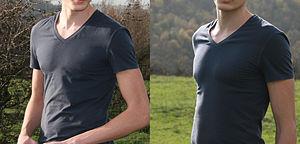
Jolidon est une société roumaine créée en 1993 à Cluj-Napoca. Disposant de quatre centres de production et de 3 300 employés, la société exporte ses produits, des sous-vêtements femme et homme, essentiellement dans l'Union européenne, en Amérique du Nord et en Asie.